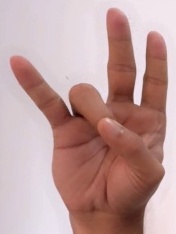
ASL sign: 7